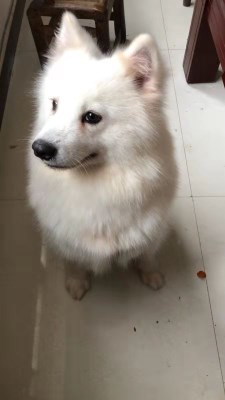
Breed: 2192-n000088-Samoyed